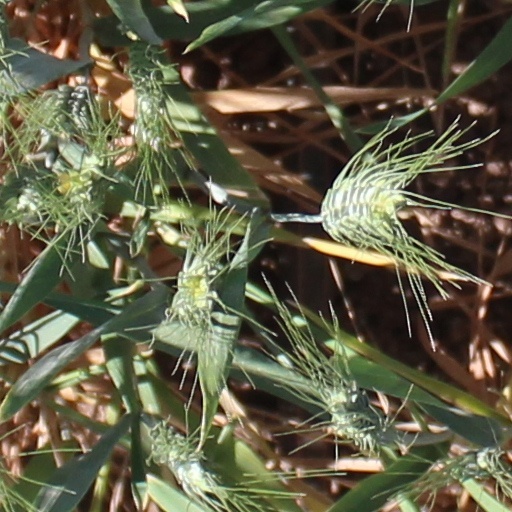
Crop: wheat